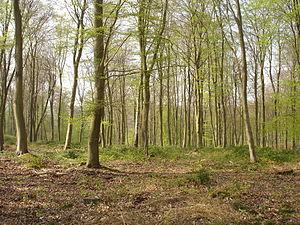
Forêt d'Exception est un label français créé par l'Office national des forêts en 2008, qui distingue des politiques optimales de gestion et de valorisation du patrimoine forestier public national. Il ne s'agit pas d'un label de protection réglementaire, mais d'une marque déposée à l'Institut national de la propriété industrielle en 2011.
Montigny est une commune française située dans le département de la Seine-Maritime en région Normandie.
La forêt de Roumare est une forêt domaniale française de 4 000 hectares située à l'ouest de Rouen dans un vaste méandre de la Seine. Ses nombreux sentiers aménagés, son parc animalier en font un lieu de promenade fréquenté par les habitants de l'agglomération.